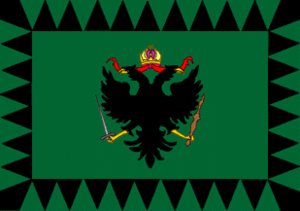
La Carnie est une région historico-géographique dans le Nord-Ouest du Frioul dont les communes, parties de la région autonome de Frioul-Vénétie Julienne, dépendent toutes administrativement de l'ancienne province d'Udine. On y parle couramment le dialecte carnique de la langue minoritaire reconnue, le frioulan.